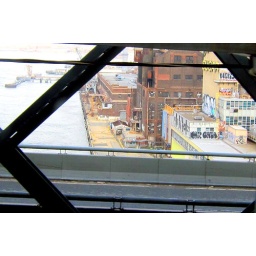
Down on the river by the sugar plant